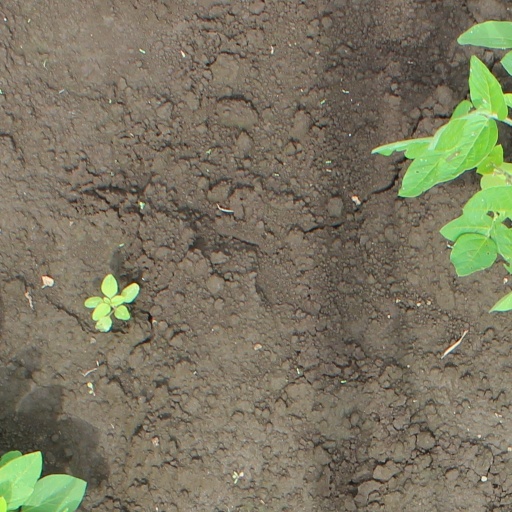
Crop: soybean